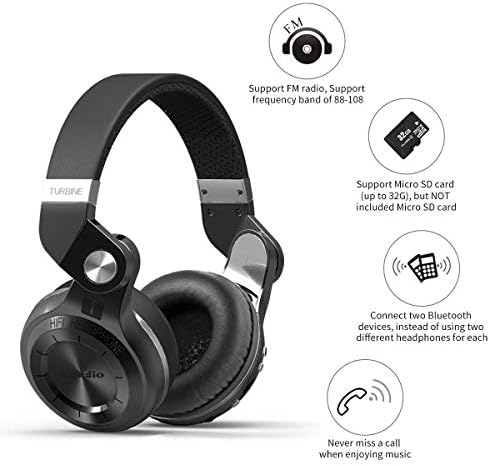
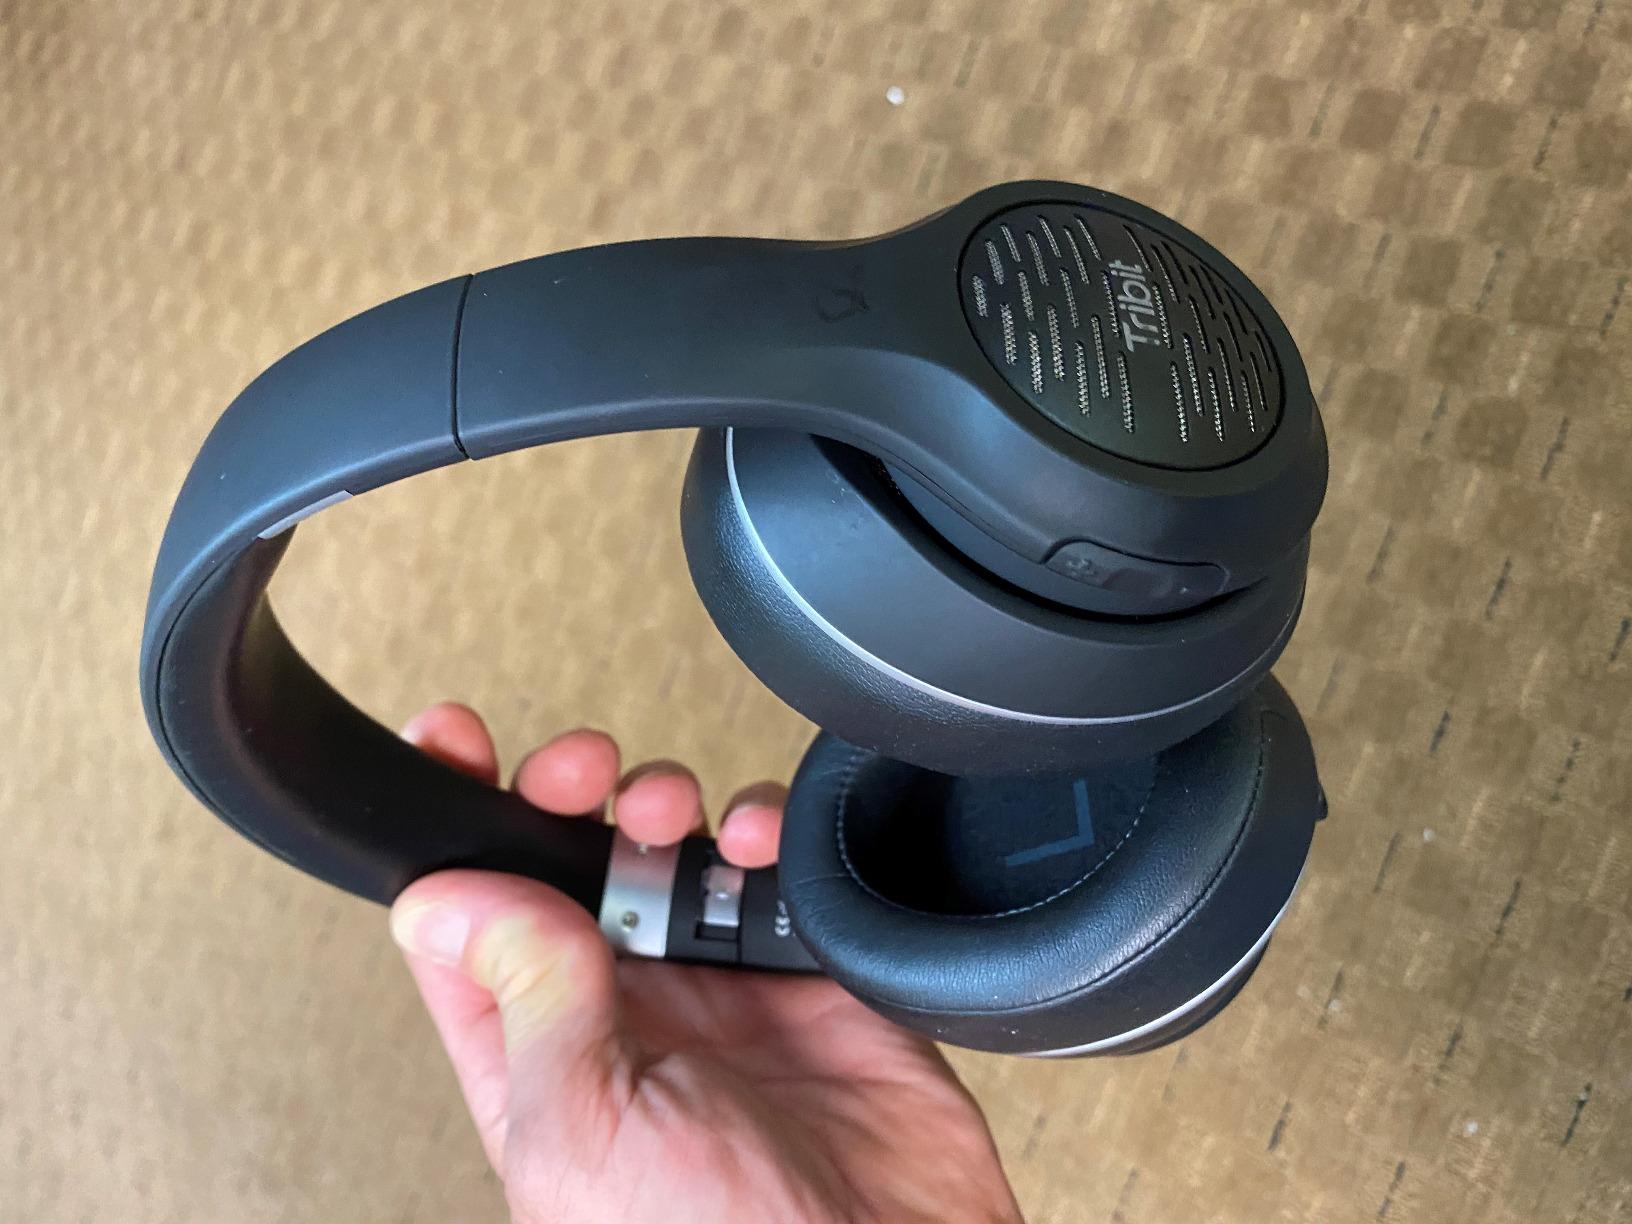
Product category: headphones
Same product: no